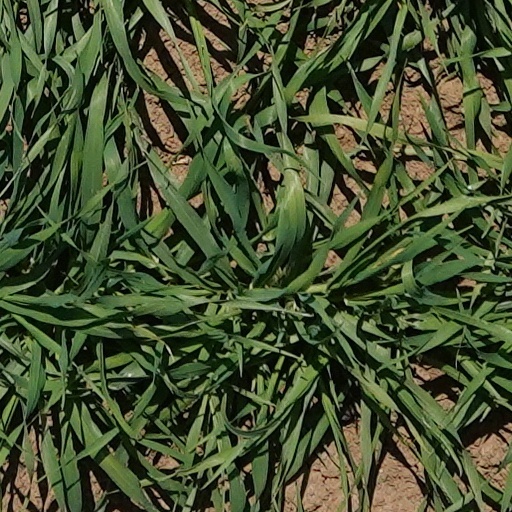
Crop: wheat